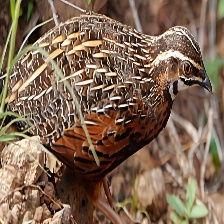
Species: HARLEQUIN QUAIL
Scientific name: COTURNIX DELEGORGUEI
ImageNet parent category: quail